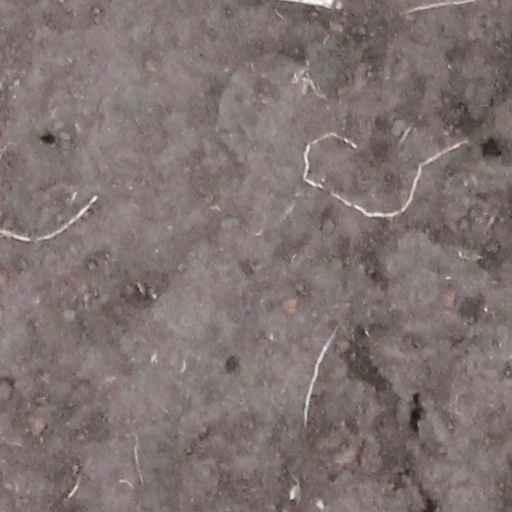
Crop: wheat